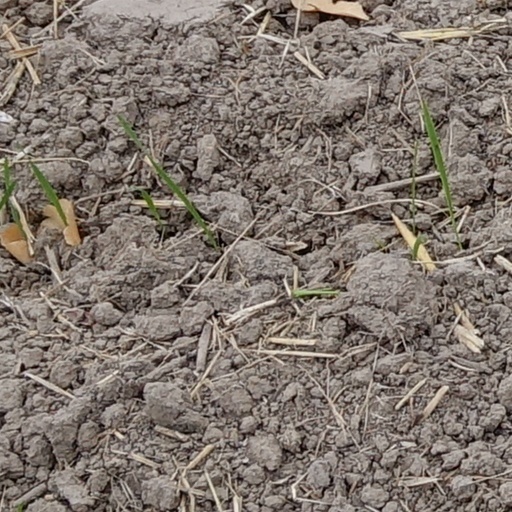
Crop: wheat